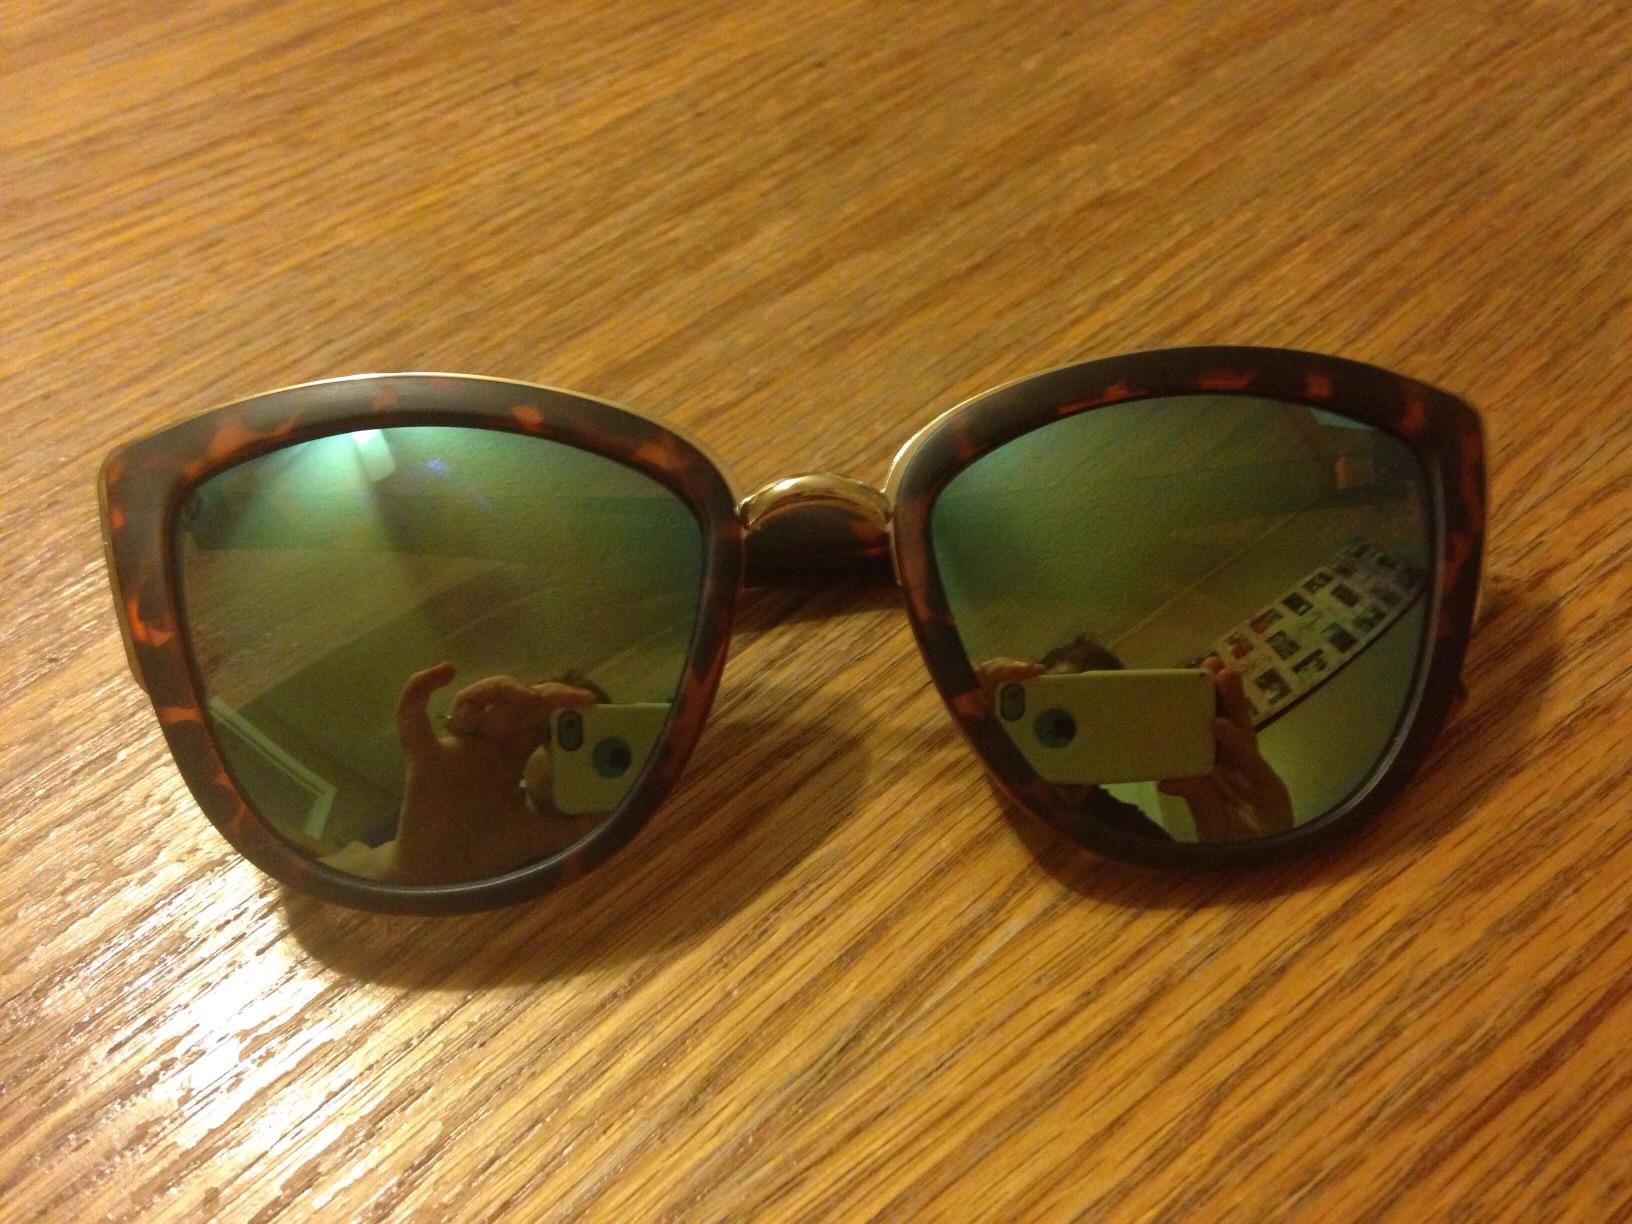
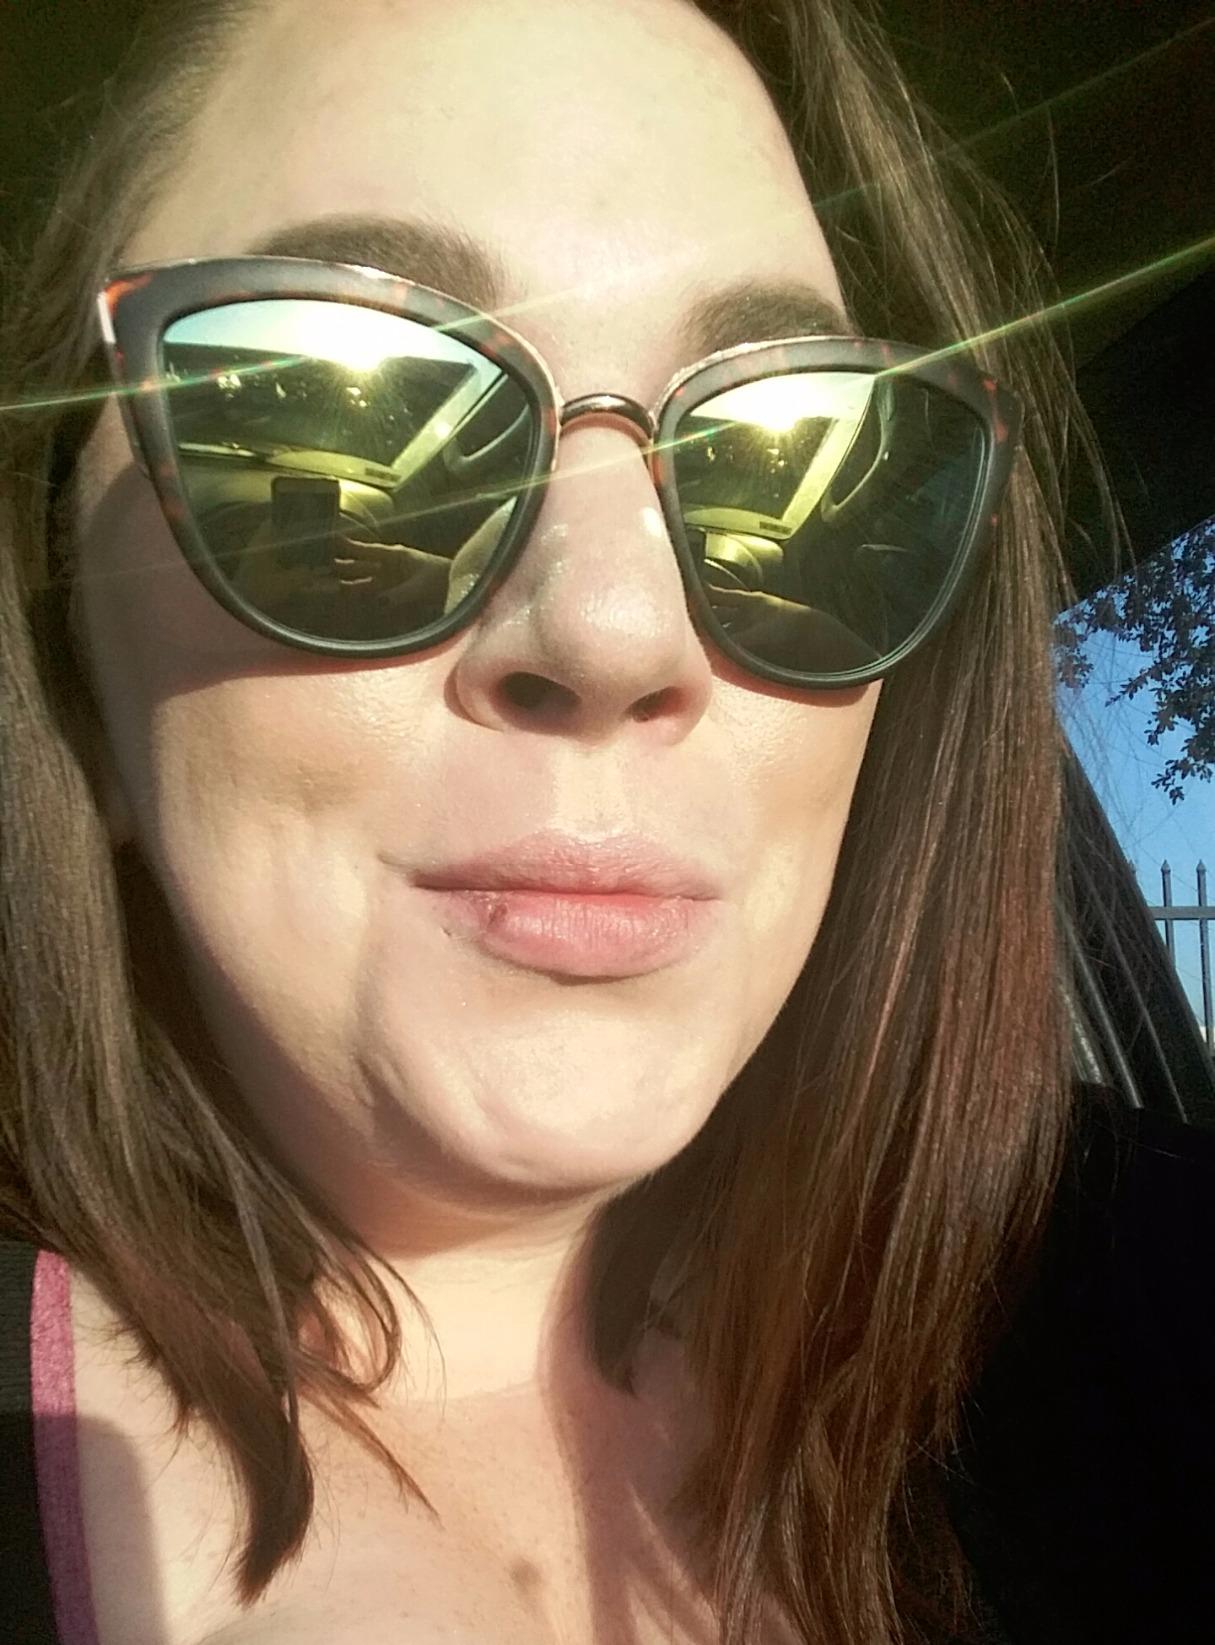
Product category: accessories_sunglasses
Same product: yes